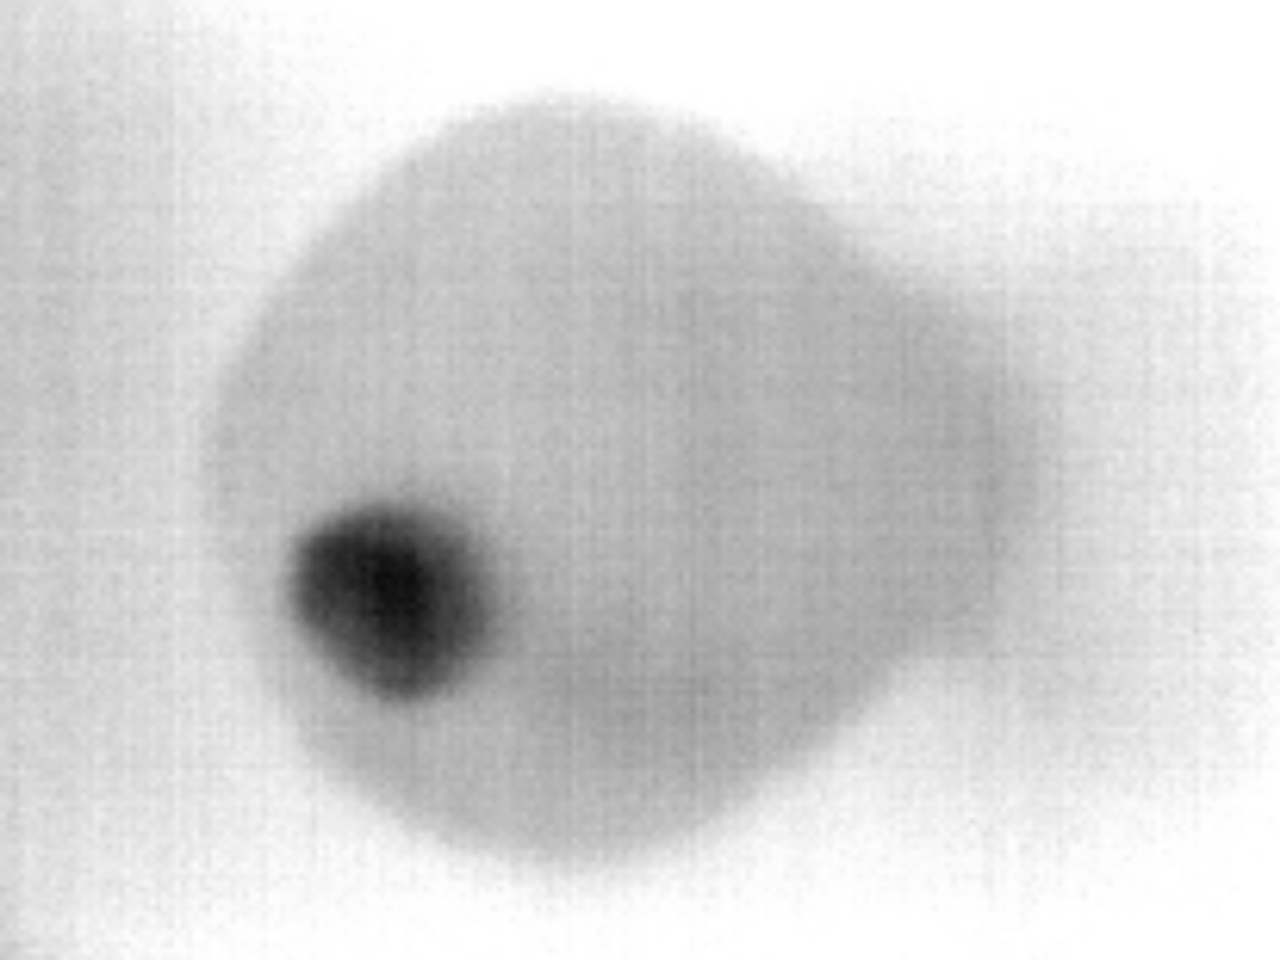
Label: No Defect